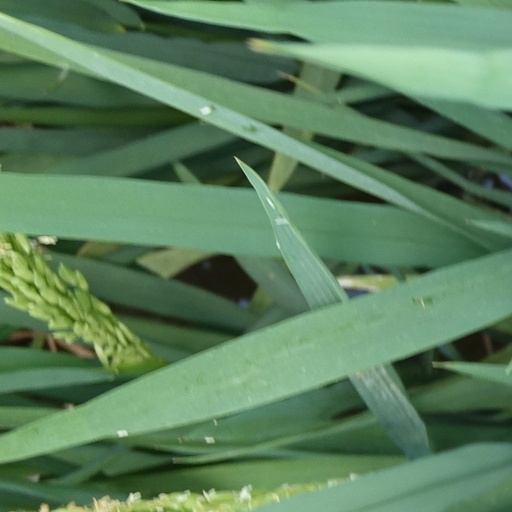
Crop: rice